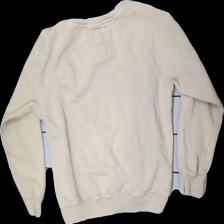
View: back
Type: Sweater
Category: Ladies
Brand: Lager 157
Colors: Beige
Material: 78% cotton, 22% polyester
Cut: Cropped, Loose
Size: M
Season: Summer
Stains: Major
Damage: white and black stains
Damage location: top left
Price range: <50
Recommended usage: Export
Description: Beige loose sweatshirt